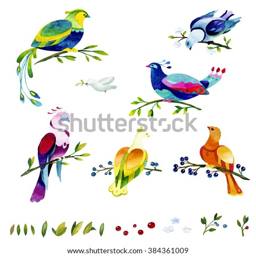
birds and floral elements on a white background